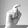
ASL letter: X